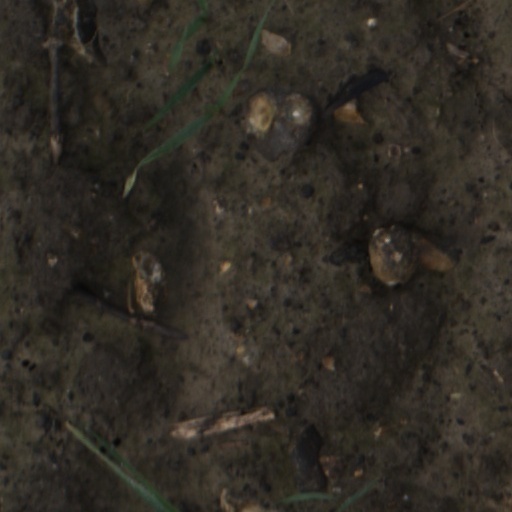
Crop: wheat